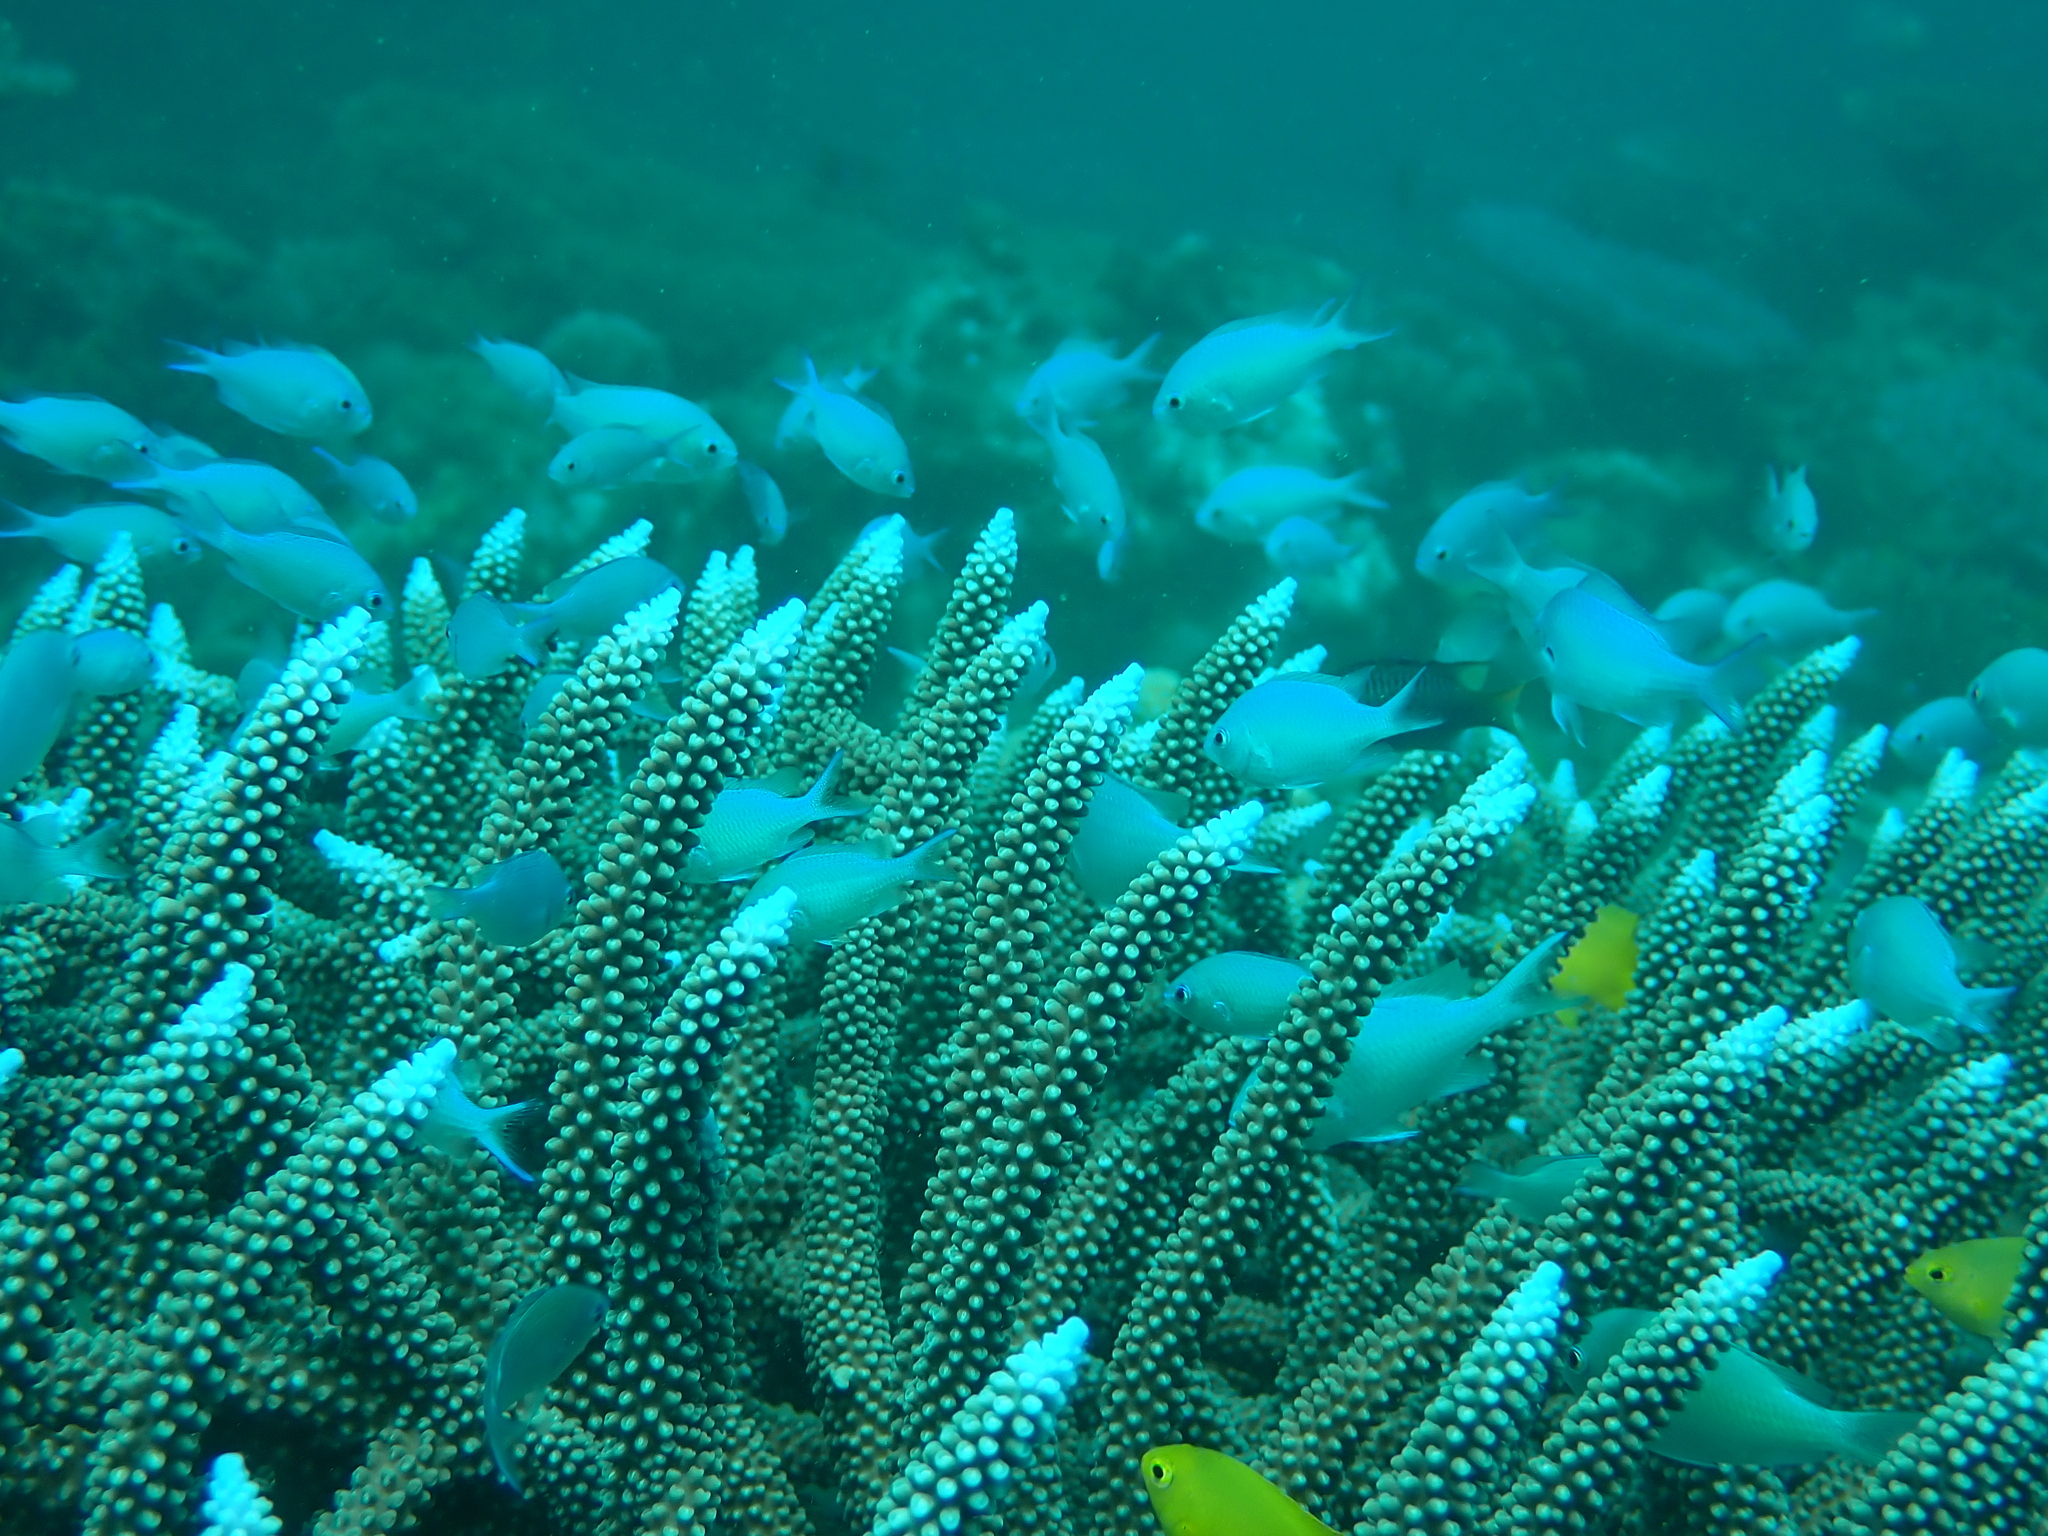
Chromis viridis (Blue-green Chromis)